New York Athletic Club

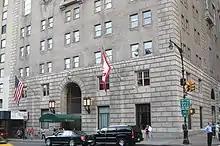
NYAC headquarters in Manhattan

Travers Island is the club's summer location in Westchester County. The island was named for New York Athletic Club president William R. Travers, who arranged for its purchase in 1888. Club amenities on Travers Island include a saltwater swimming pool, yacht club, rowing house, and tennis courts, situated on of landscaped grounds.